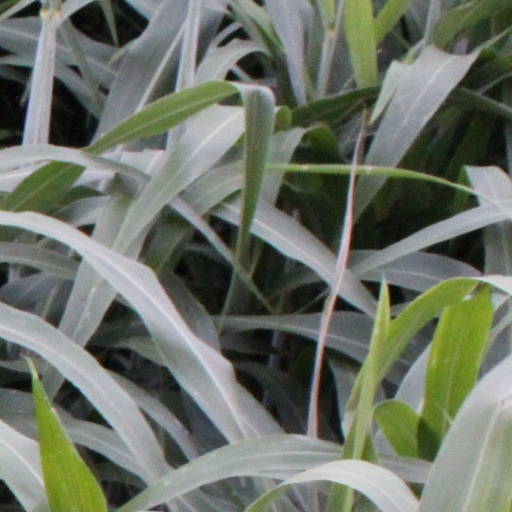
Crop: sorghum